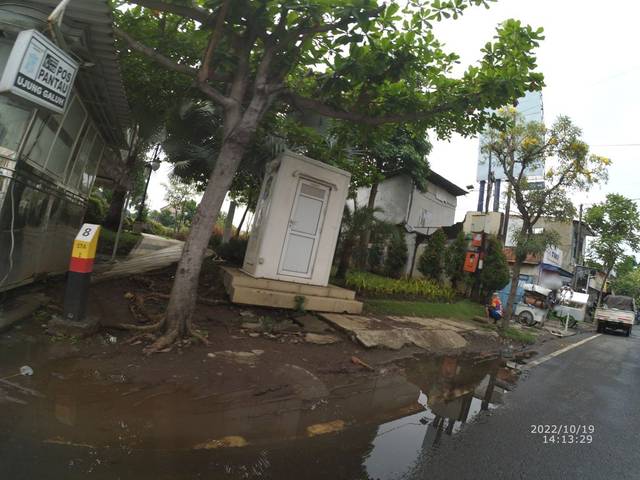
Region: Indonesia
Coordinates: -7.291, 112.743